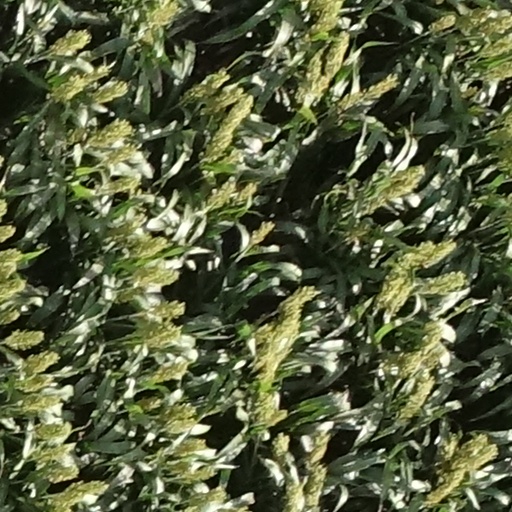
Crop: sorghum